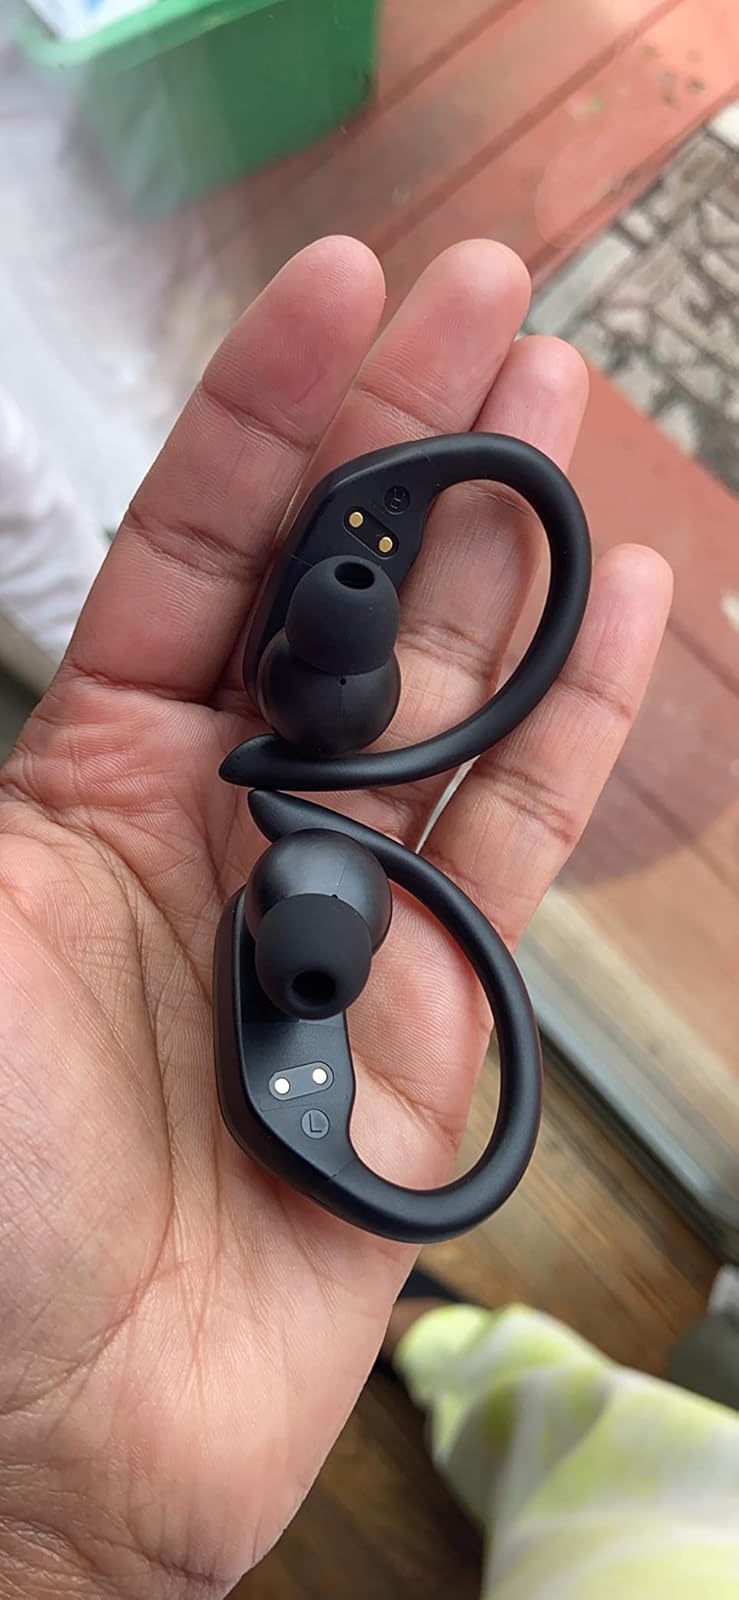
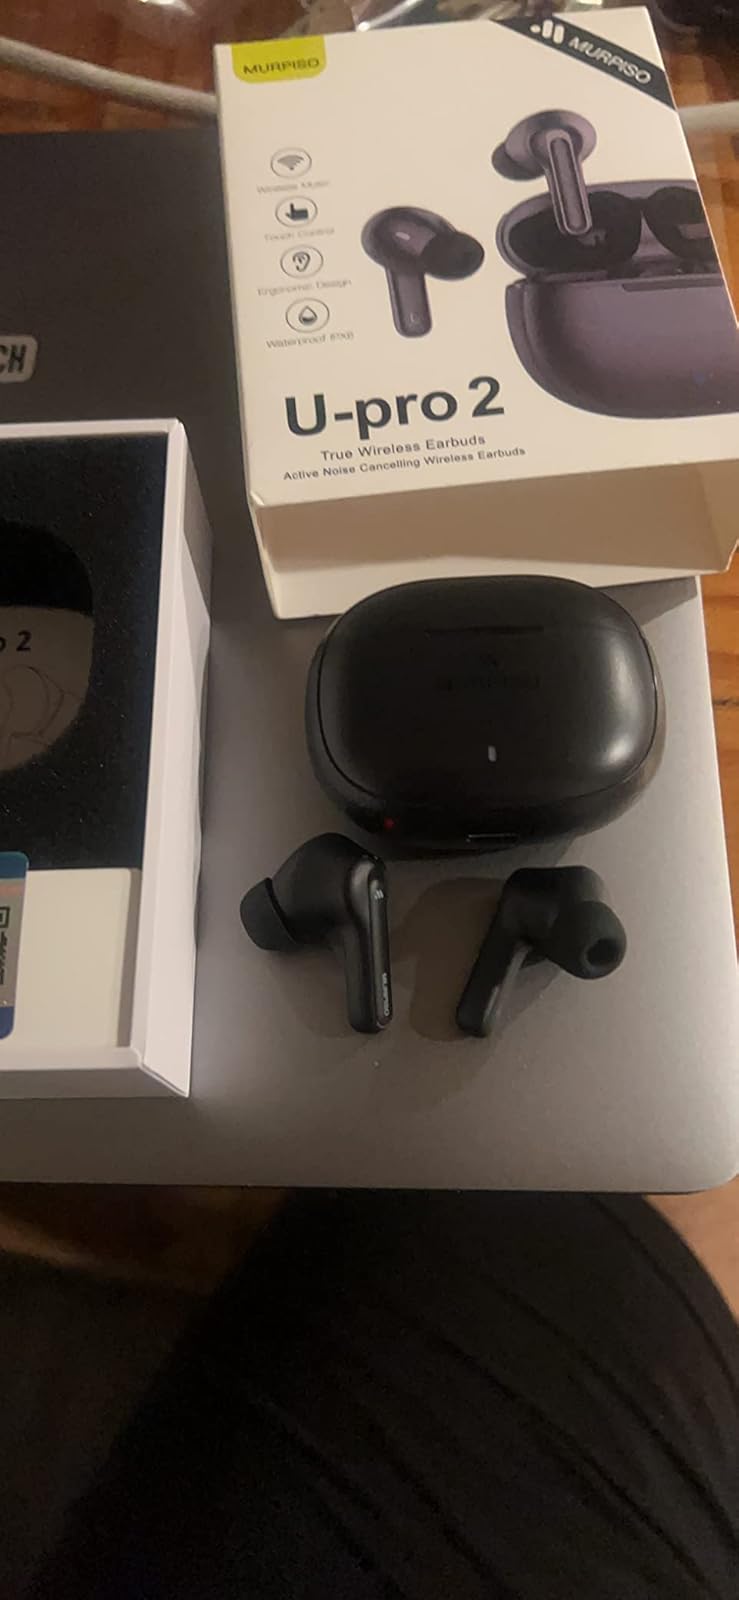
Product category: earbuds
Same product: no